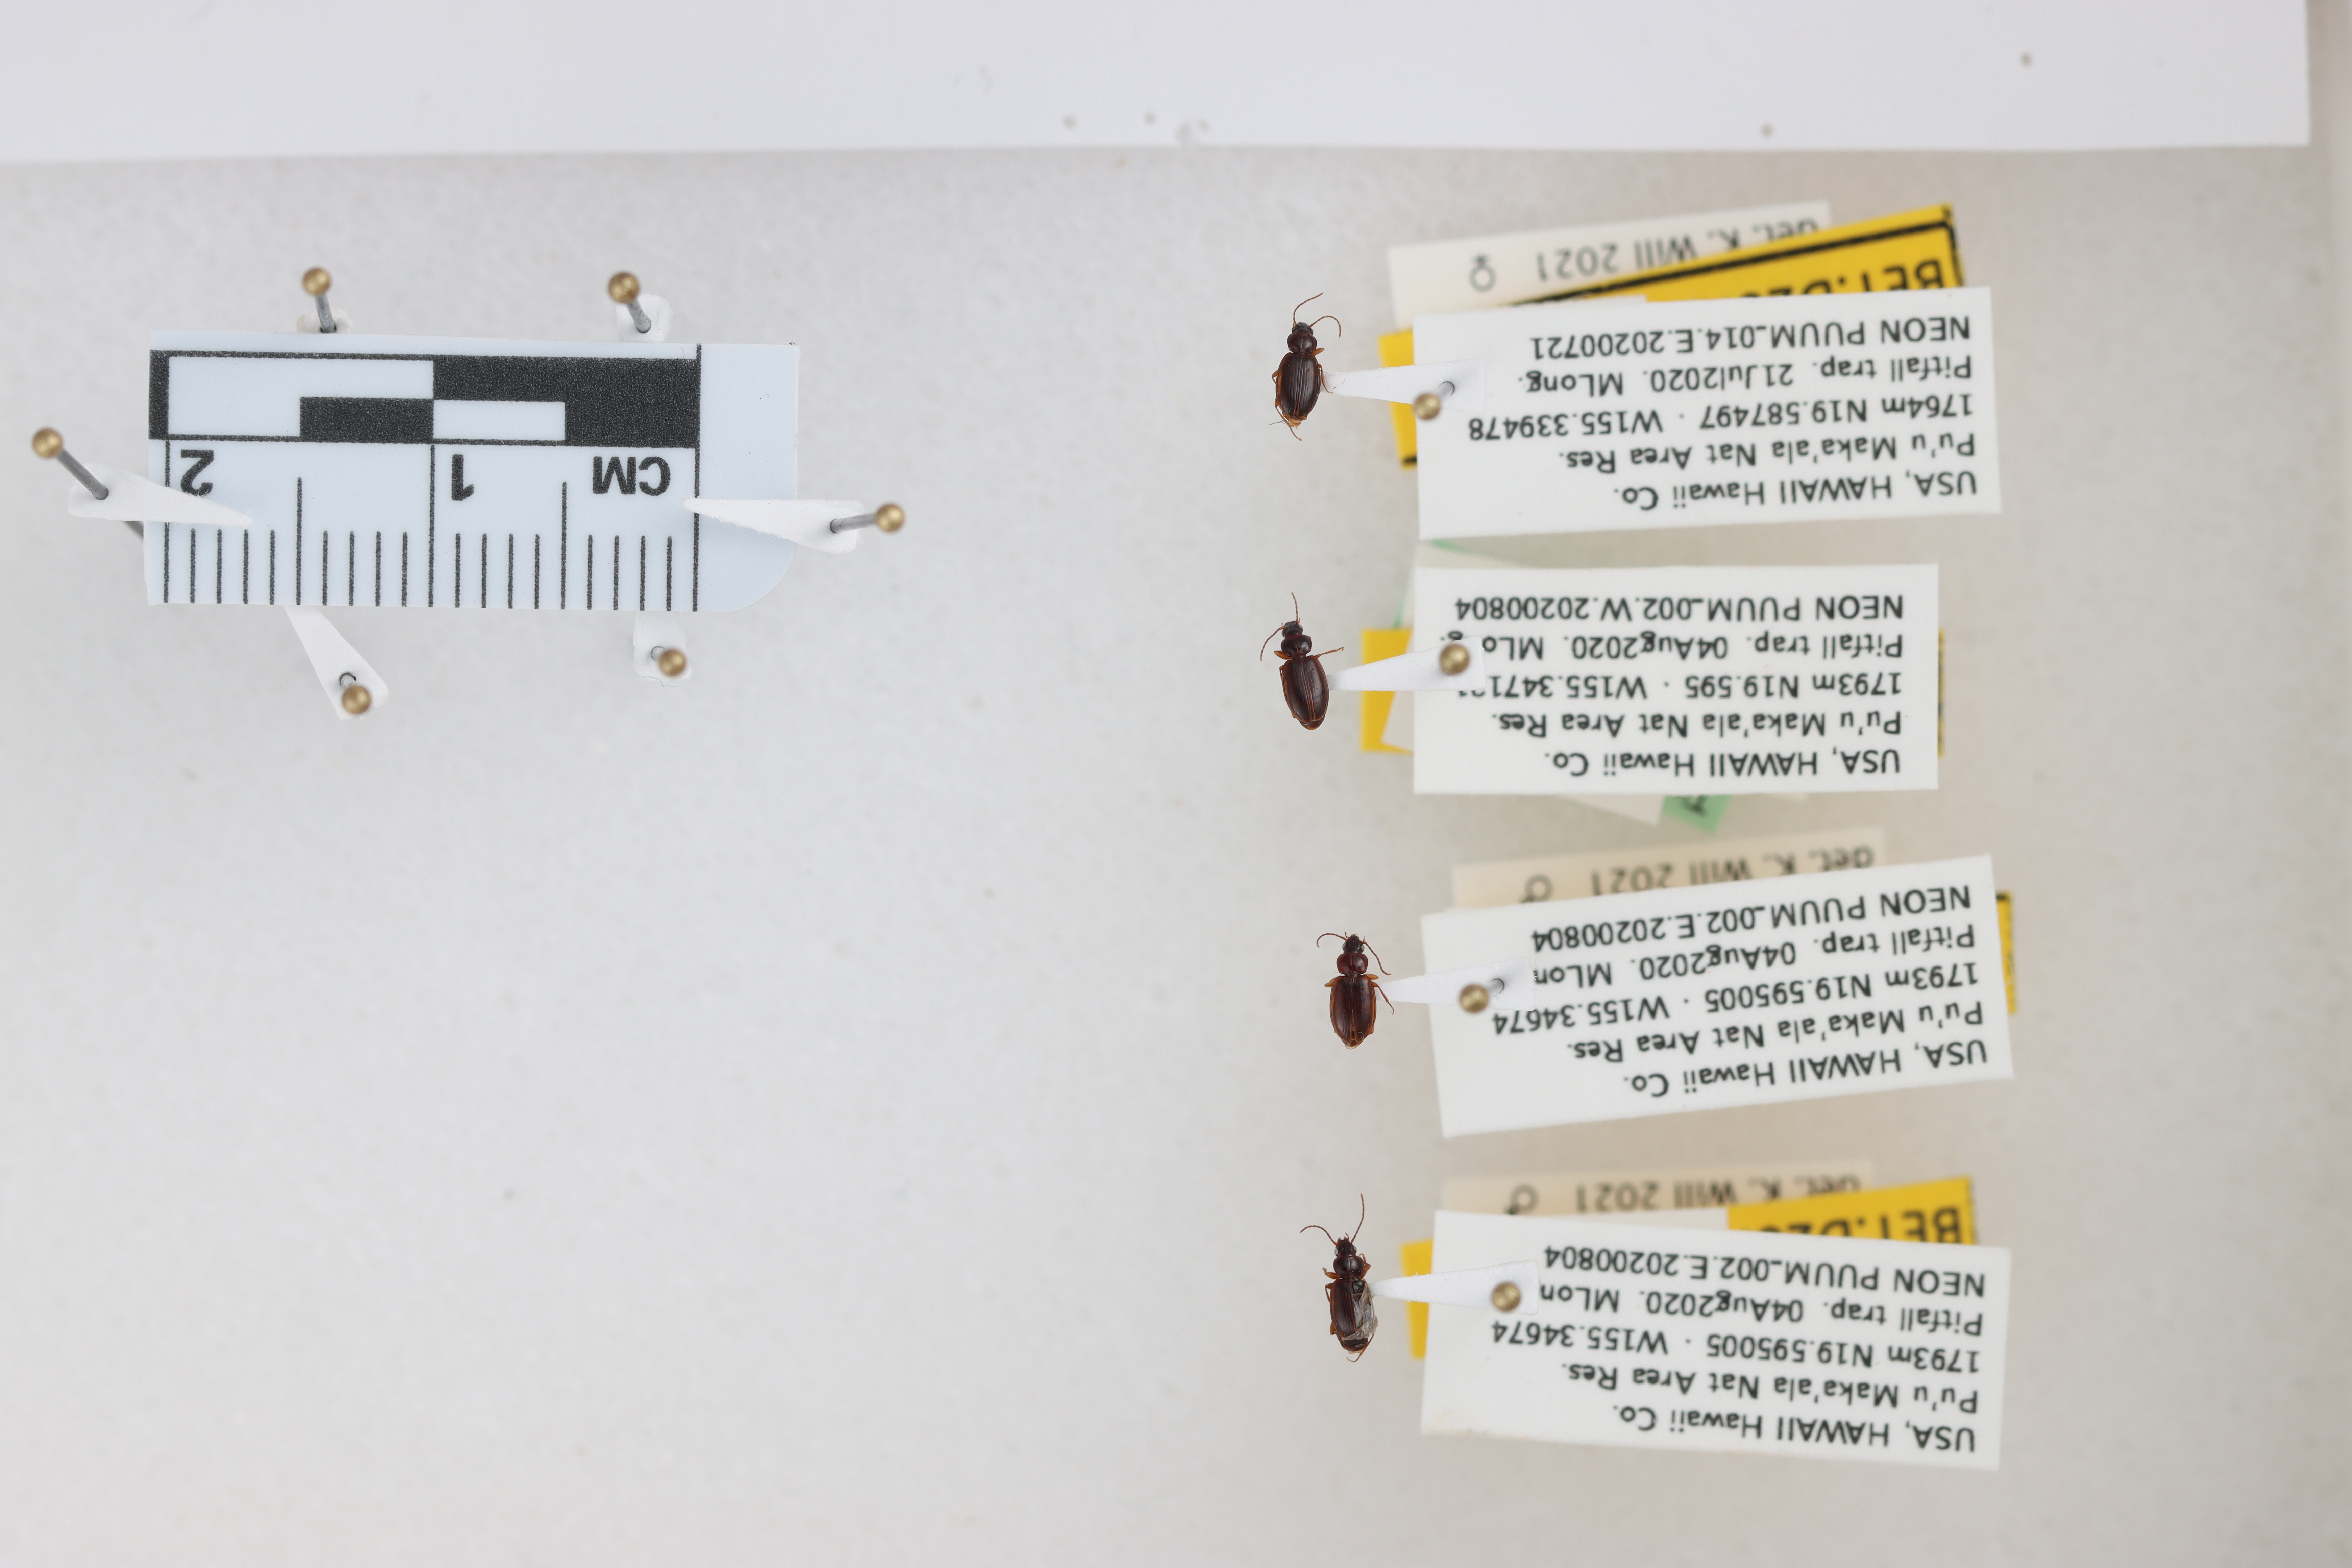
Beetle 1 — elytra length: 0.234 cm, elytra max width: 0.164 cm, basal pronotum width: 0.088 cm

Beetle 2 — elytra length: 0.243 cm, elytra max width: 0.169 cm, basal pronotum width: 0.087 cm

Beetle 3 — elytra length: 0.249 cm, elytra max width: 0.177 cm, basal pronotum width: 0.09 cm

Beetle 4 — elytra length: 0.229 cm, elytra max width: 0.161 cm, basal pronotum width: 0.084 cm